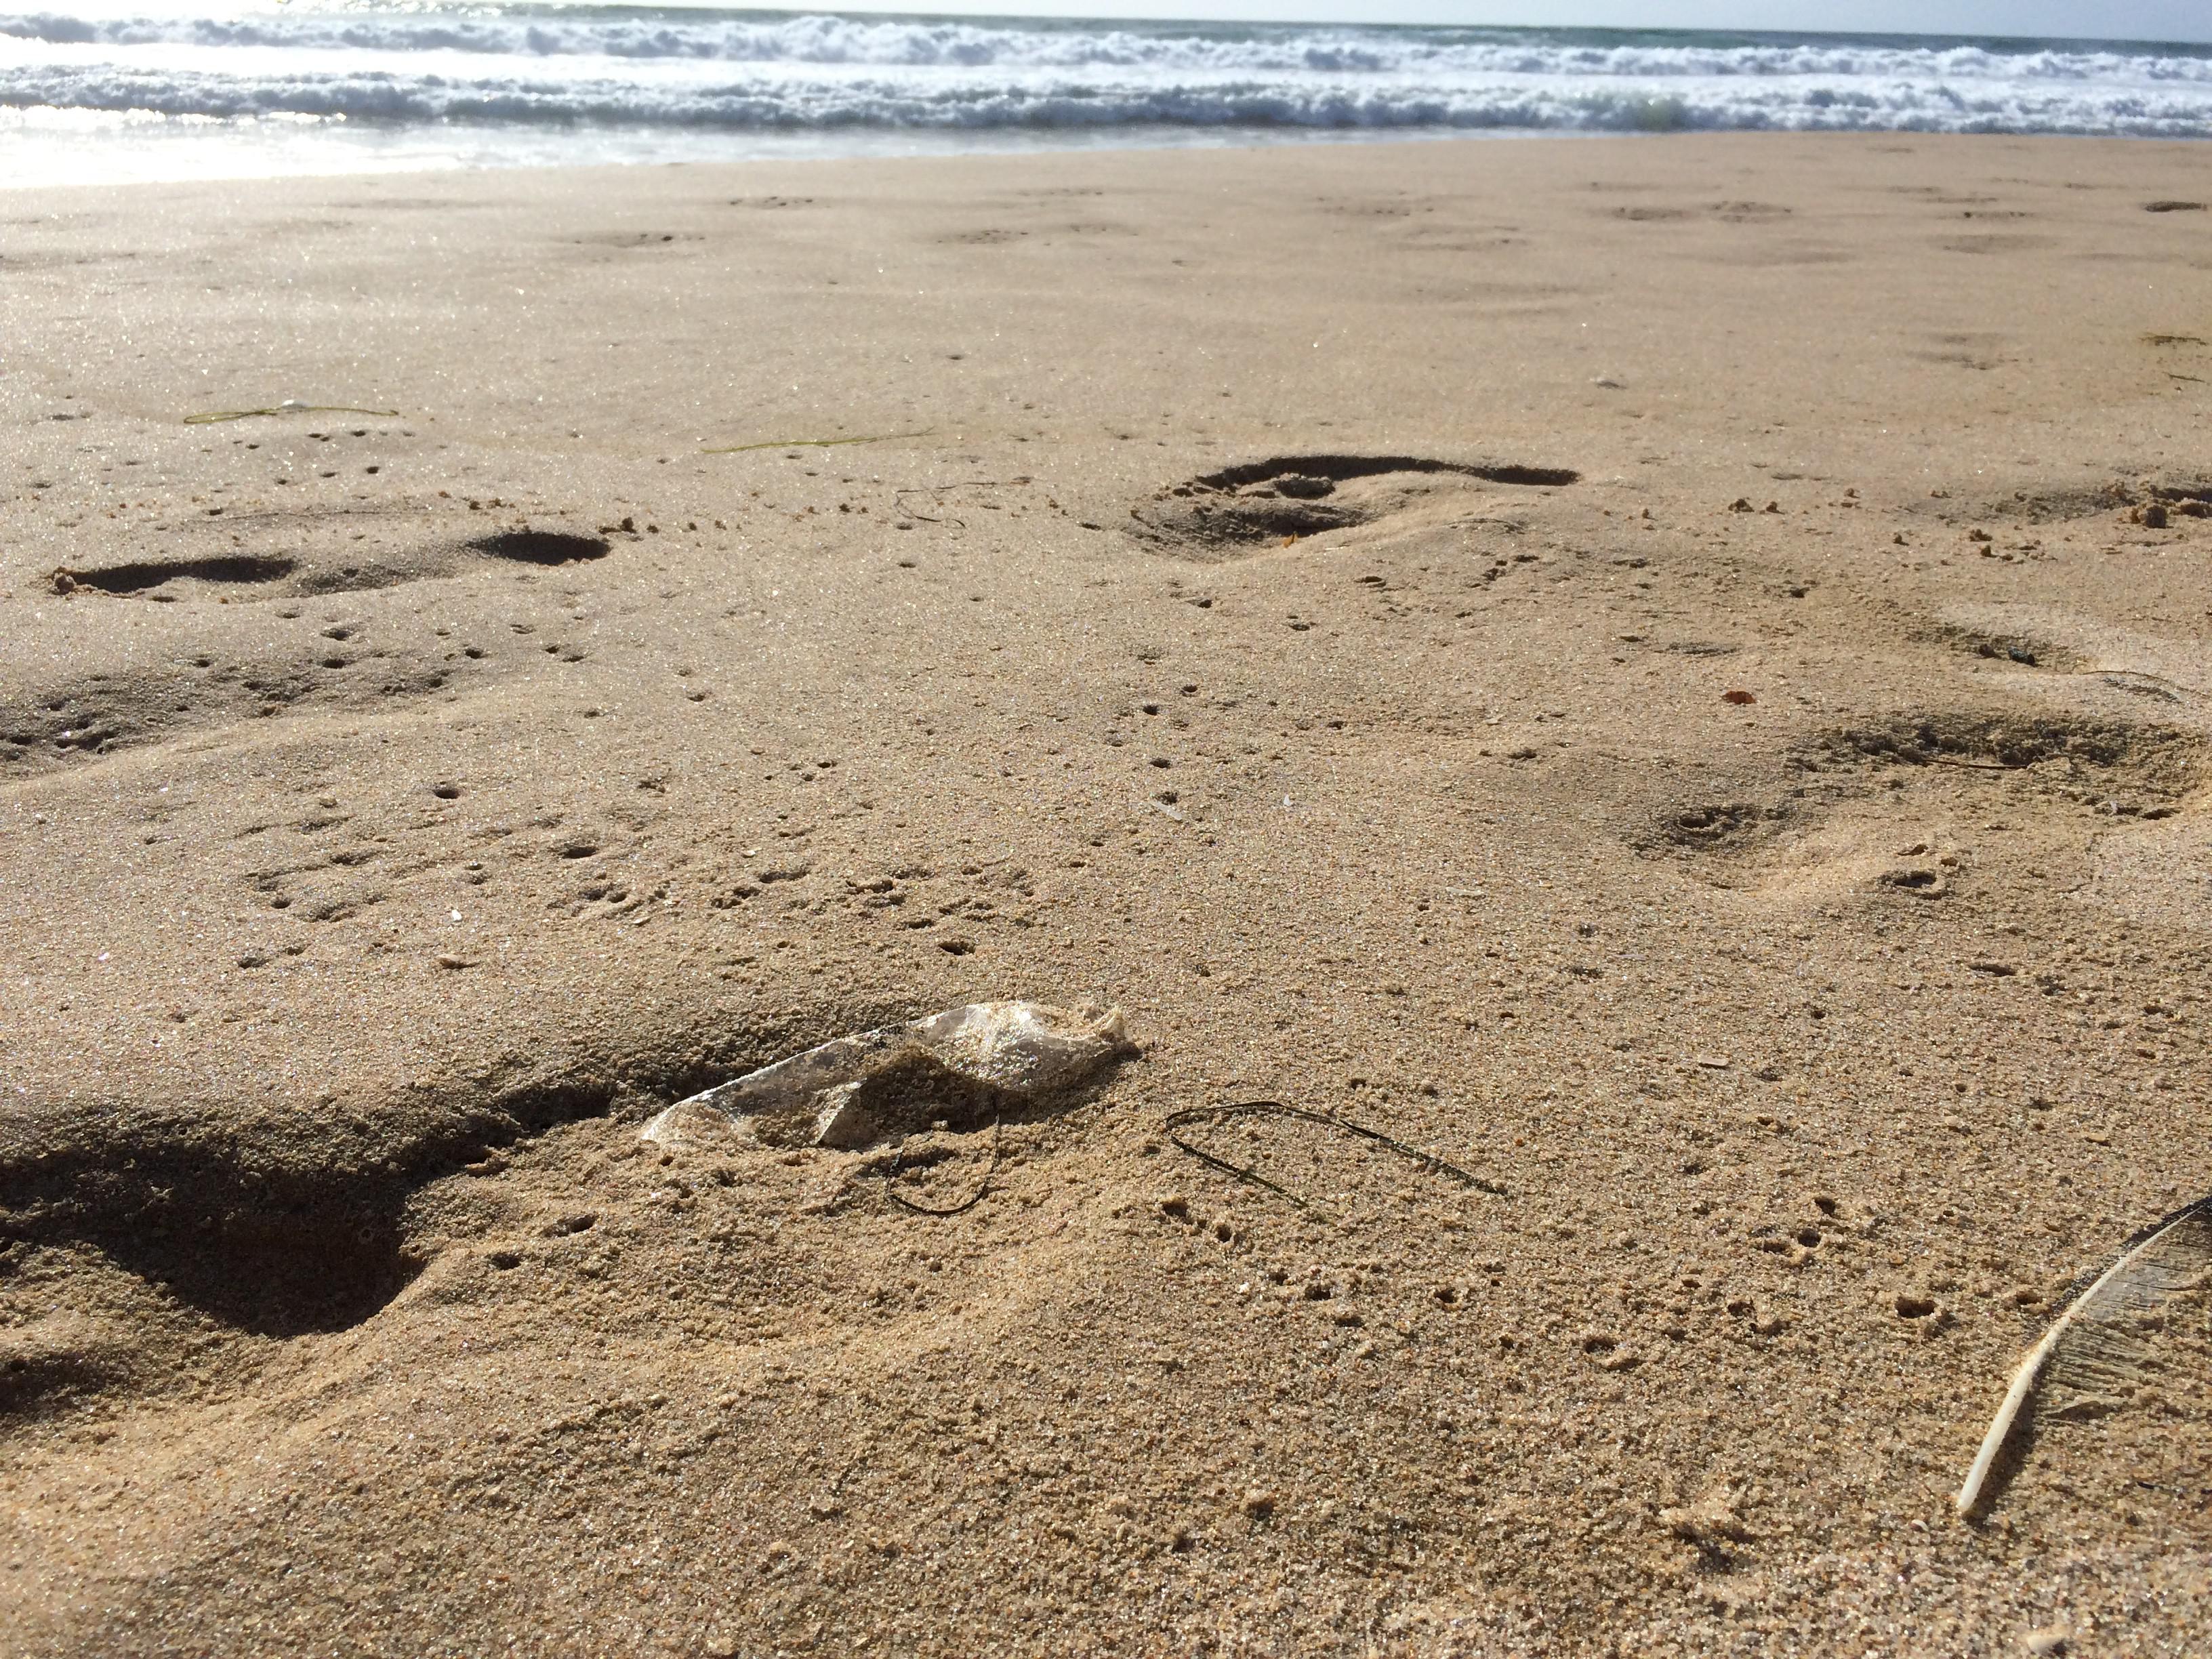
Object: Plastic film (Plastic bag & wrapper)